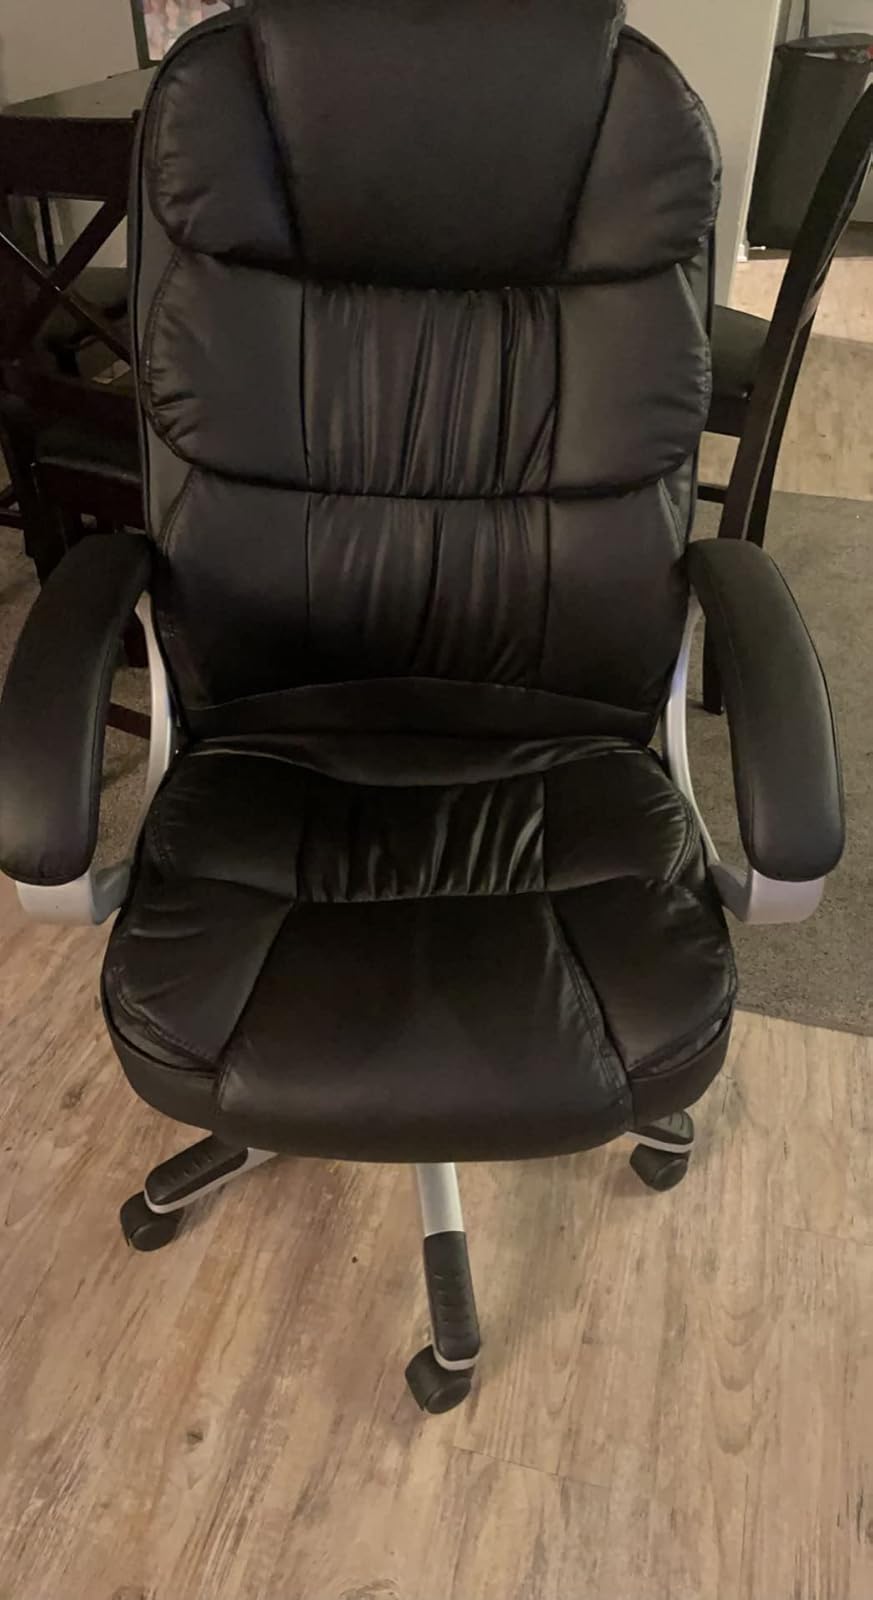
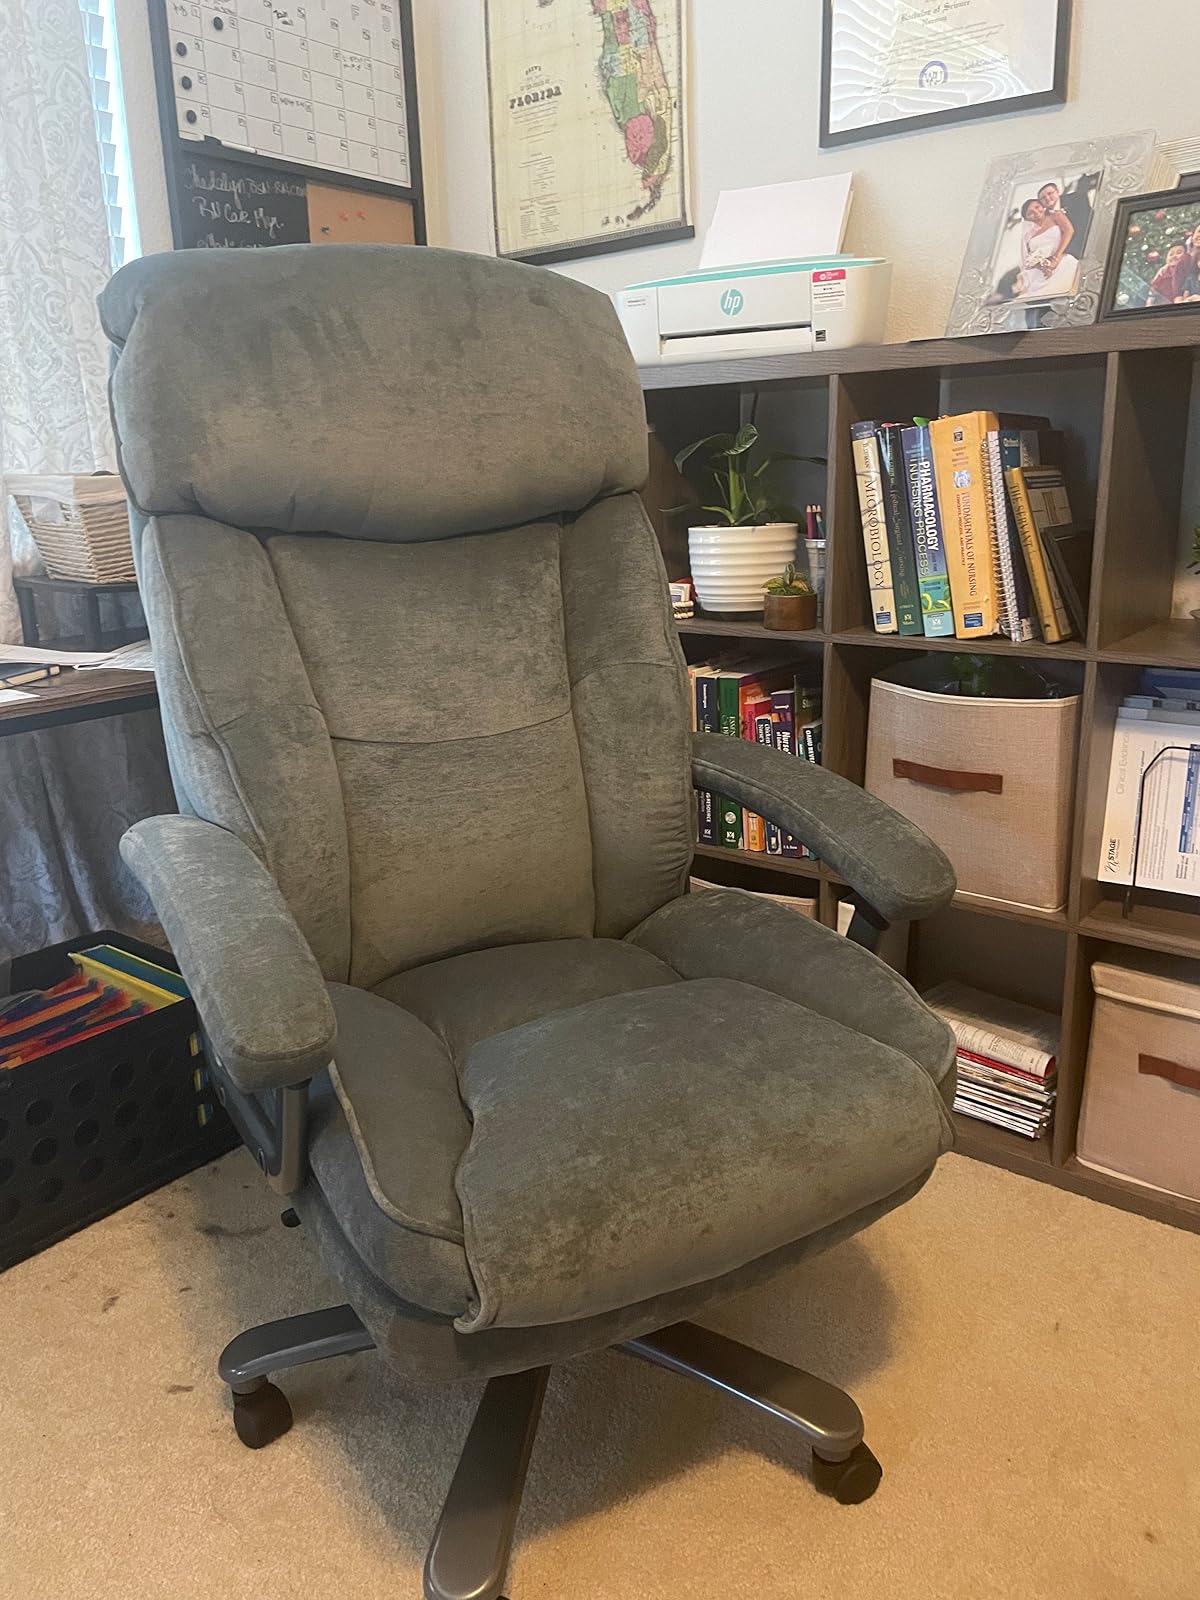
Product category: items_chair
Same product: no